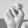
ASL letter: N